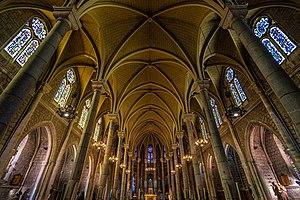
La basilique Notre-Dame de l'Assomption de Nice est une basilique située sur l'avenue Jean-Médecin dans le centre-ville.